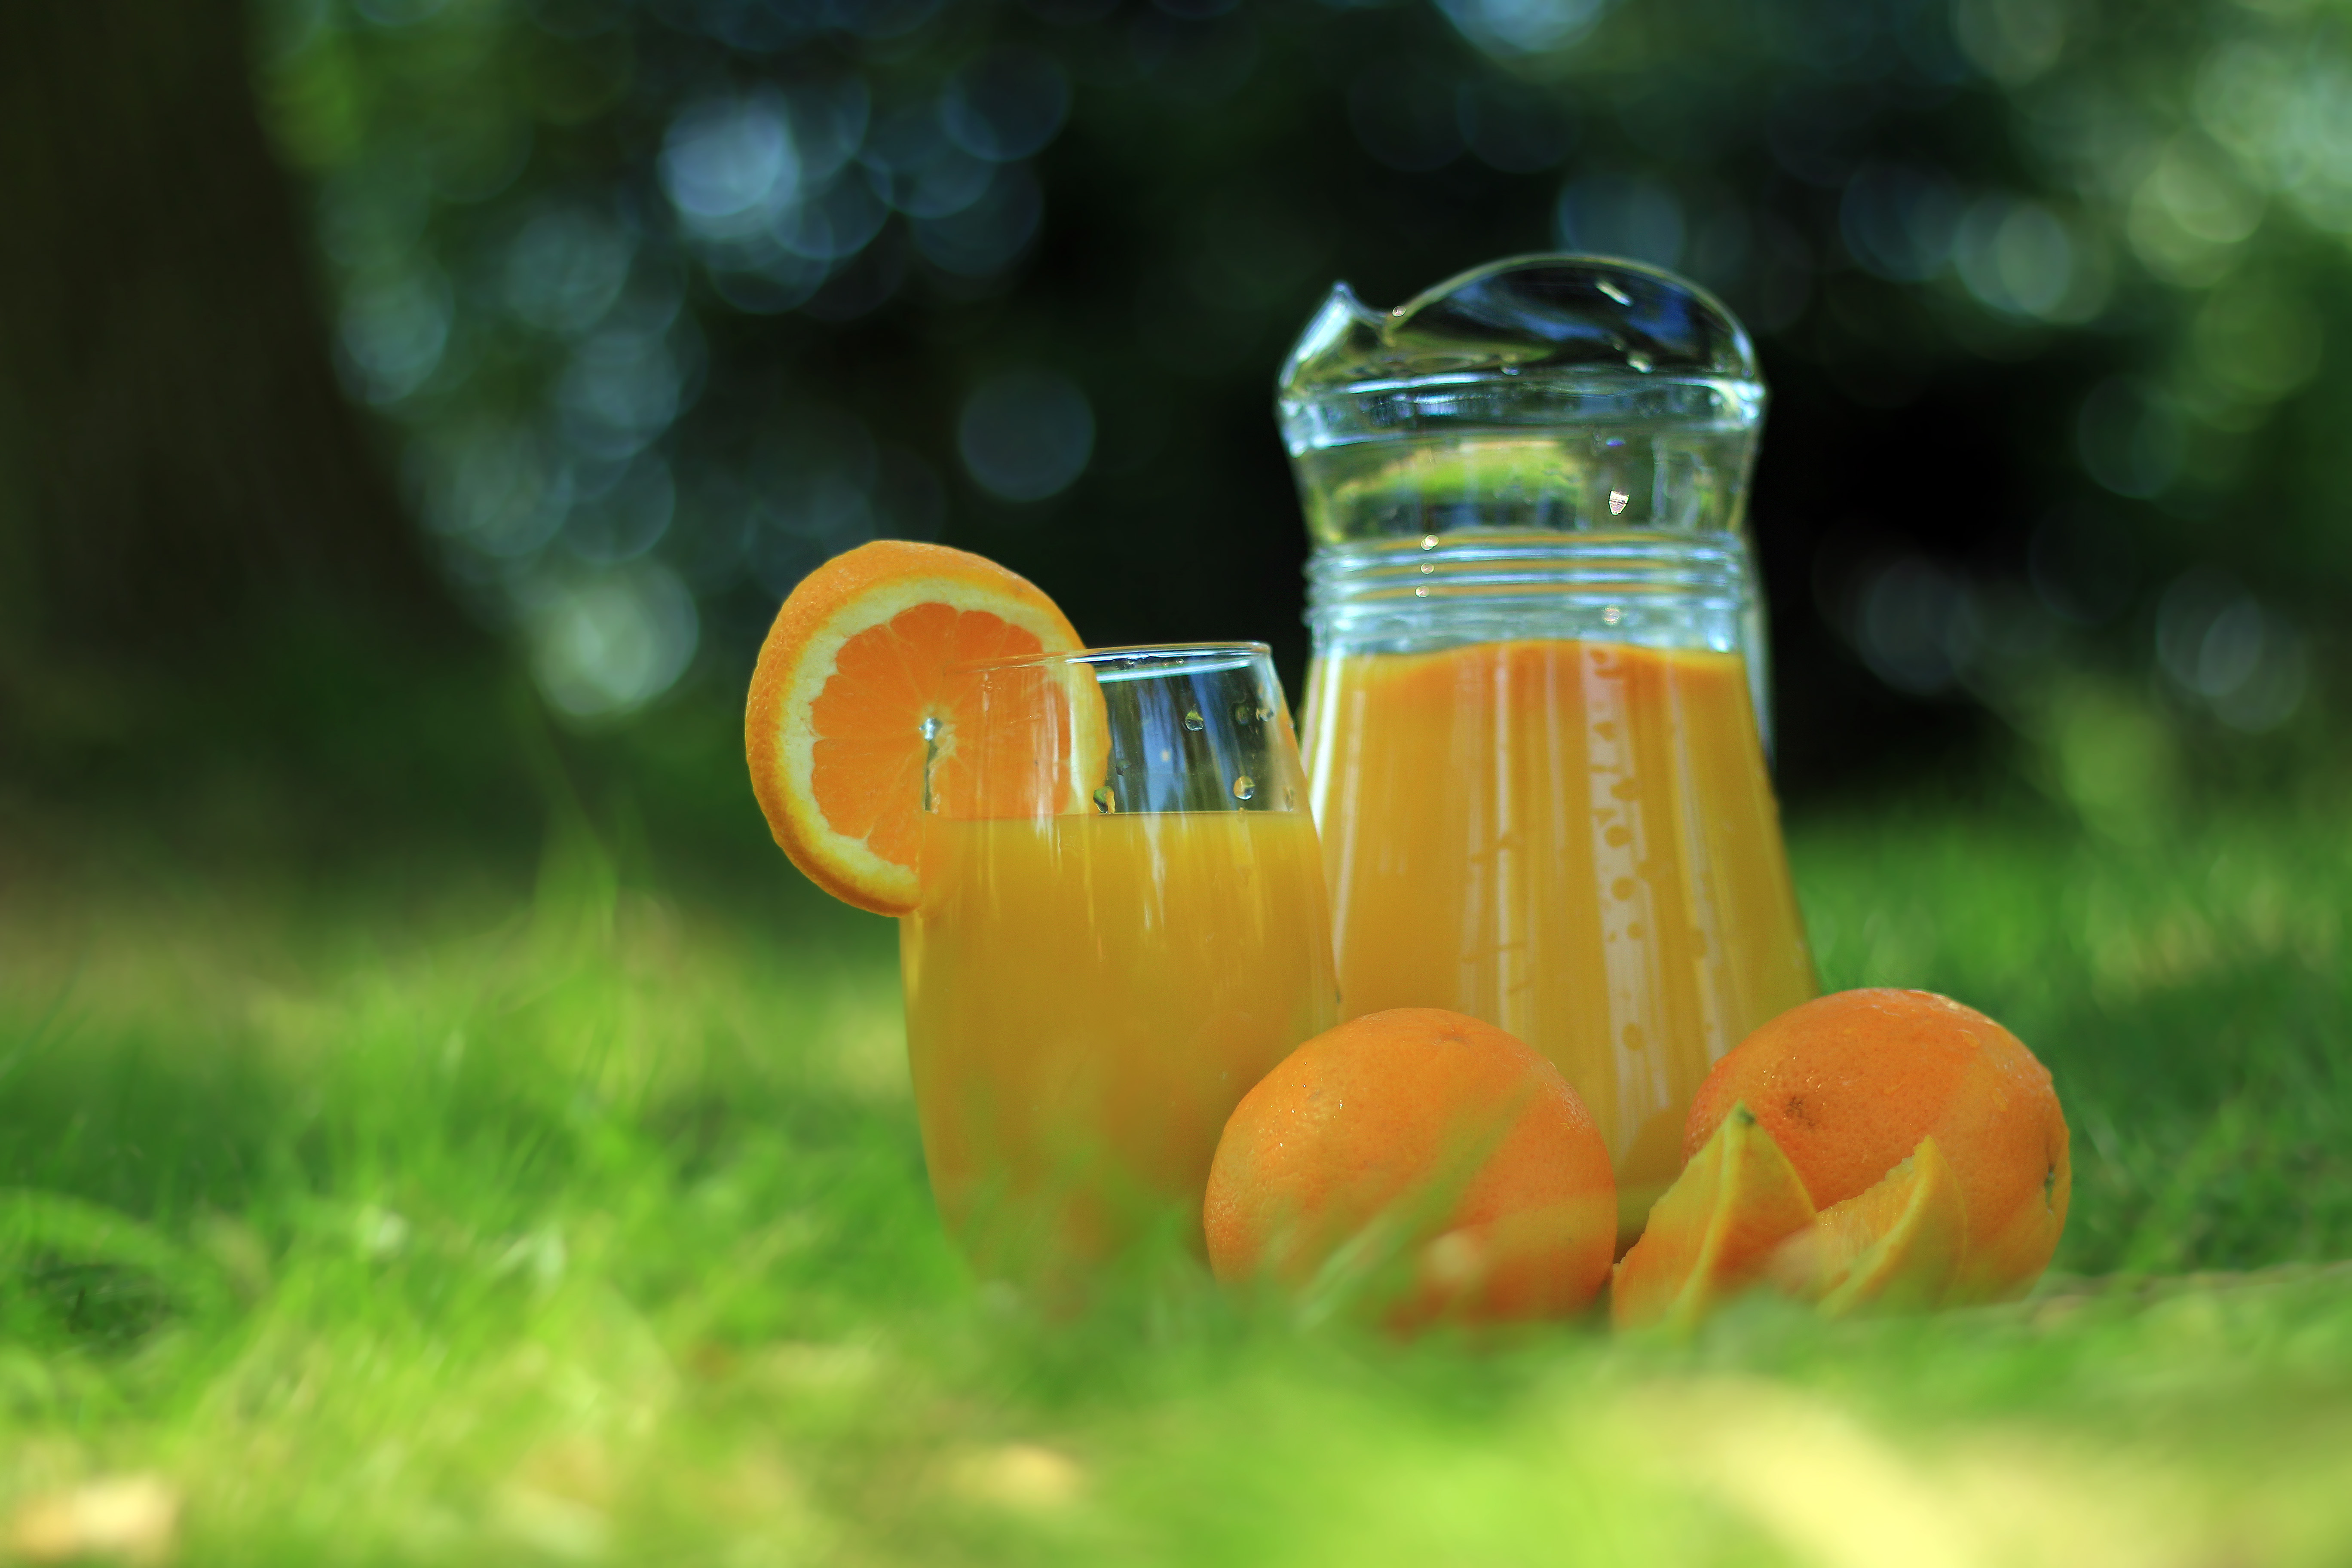
water, grass, plant, fruit, flower, food, green, produce, fresh, drink, bottle, yellow, healthy, health, juice, orange juice, oranges, macro photography